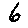
Label: 6